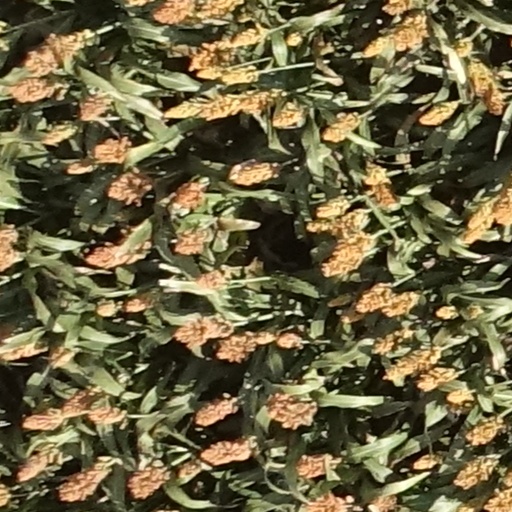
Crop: sorghum